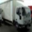
Label: truck